Johannes Rebmann

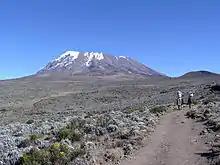
Kibo Summit of Kilimanjaro, the mountain on which Rebmann saw snow

In 1848, with the Swahili guide Bwana Kheri, Rebmann was the first European to see Mount Kilimanjaro. The following year, he saw Mount Kenya together with his colleague Krapf.